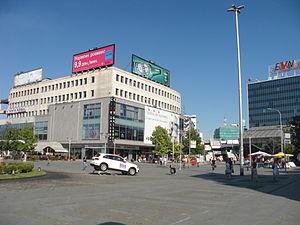
Tsentar ou Centar est une des dix municipalités spéciales qui constituent la ville de Skopje, capitale de la République de Macédoine. Elle comptait en 2002 45 412 habitants et fait 7,52 km².
Skopje est la capitale et la plus grande ville de la Macédoine du Nord. Elle compte aujourd'hui un peu plus de 500 000 habitants, soit le tiers de la population totale du pays, dont une forte minorité d'Albanais et des communautés turque et rom. Seule métropole nord-macédonienne, elle concentre la majeure partie des fonctions administratives, économiques et culturelles du pays. Elle est située sur un important carrefour routier des Balkans, entre l'Égée et le Danube, et l'Adriatique et la mer Noire, et vit principalement de l'industrie métallurgique, agroalimentaire et textile.
La République de Macédoine du Nord possède une architecture marquée par un éclectisme de styles qui reflète les occupations successives des Balkans au cours des siècles. Le pays possède ainsi un important patrimoine byzantin et ottoman, ainsi que des traces de la Préhistoire et de l'Antiquité. À partir du XIXᵉ siècle, l'architecture macédonienne s'est grandement occidentalisée, d'abord lors du renouveau culturel slave, puis avec l'ouverture de la région sur le reste du monde. La fin de la domination ottomane en 1912 marque la définitivement la domination des styles architecturaux internationaux. Ainsi, le modernisme, favorisé dans les années 1930 puis par le régime socialiste, est particulièrement bien représenté dans les villes. Depuis l'indépendance du pays en 1991, deux tendances cohabitent, l'une internationale, privilégiant le verre et l'acier, l'autre locale et faisant renaître les styles néoclassiques et médiévaux dans une tentative d'affirmer une singularité nationale.